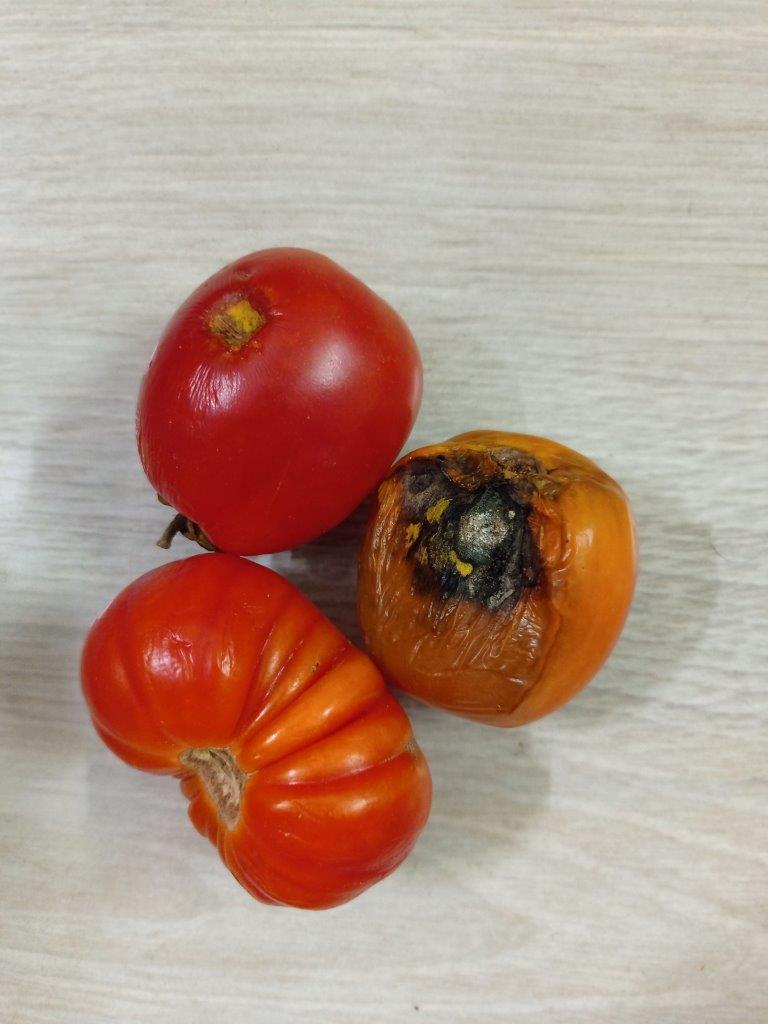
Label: Rotten